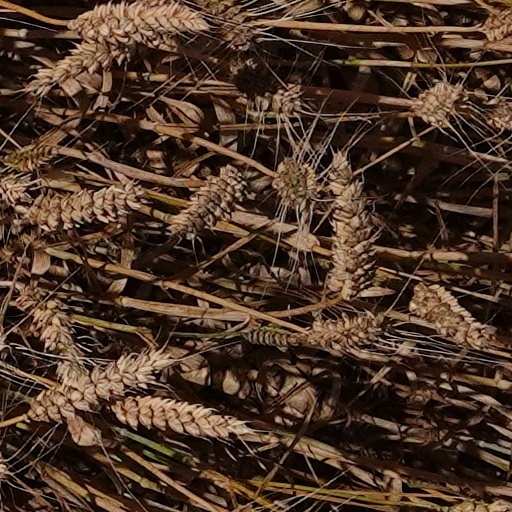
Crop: wheat